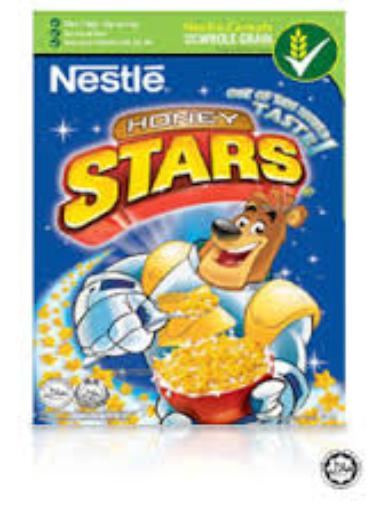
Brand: Honey Stars
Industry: Food